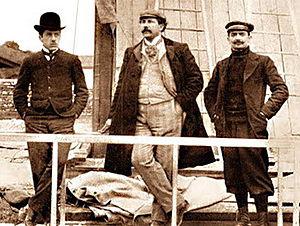
Photo des aéronautes du ballon dirigeable Pax
Georges Saché est un jeune mécanicien français, né le 10 novembre 1876, à Besançon, et mort à Paris le 12 mai 1902, dans la catastrophe du ballon dirigeable Pax, en compagnie de l'aéronaute brésilien Augusto Severo de Albuquerque Maranhão.